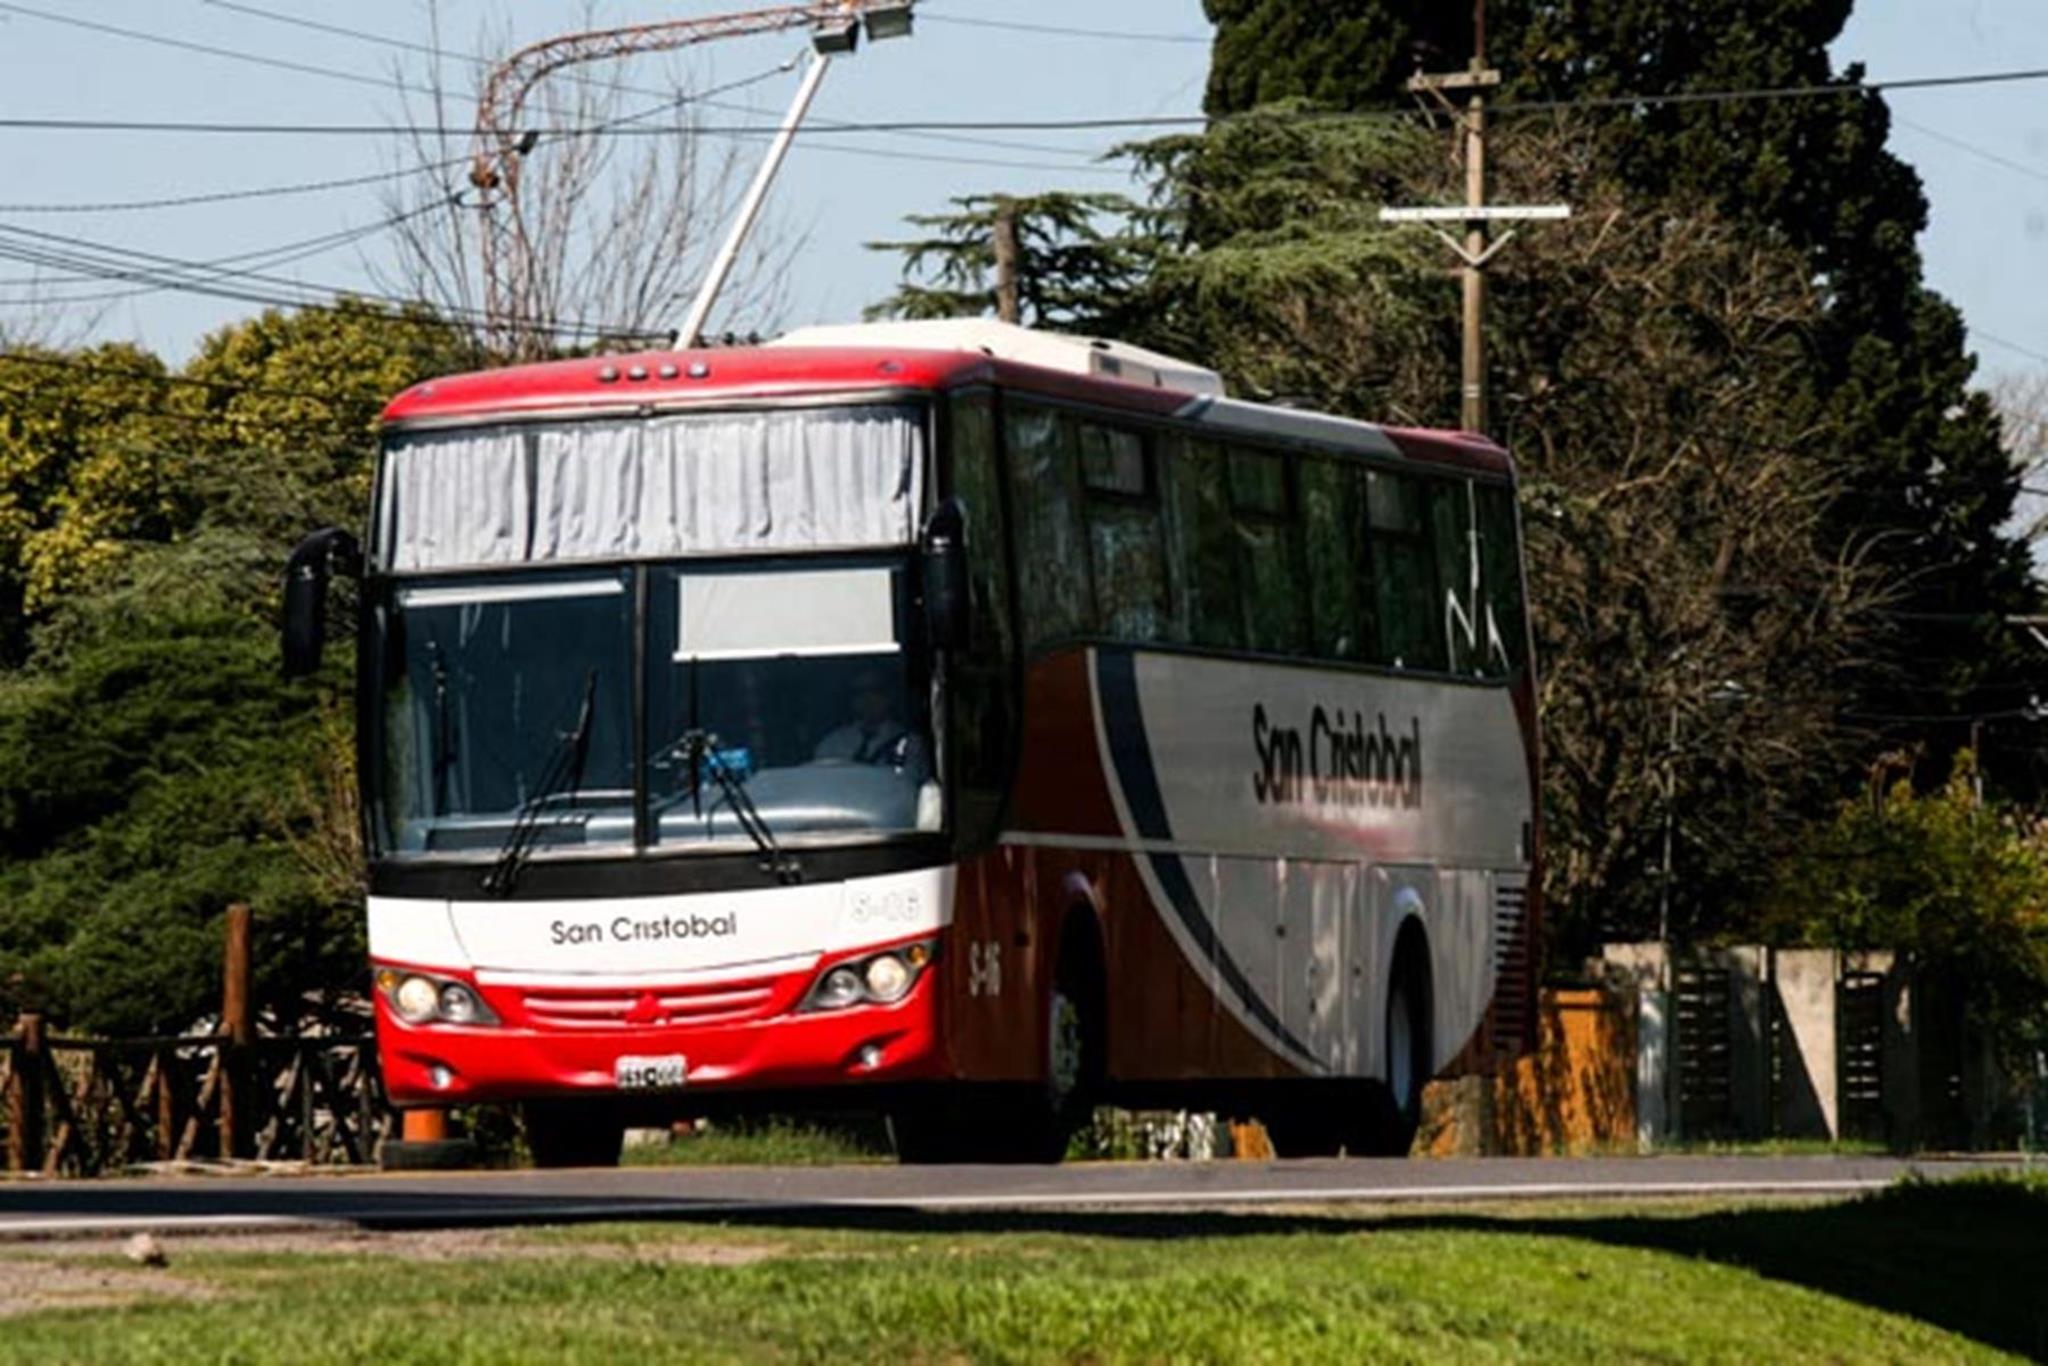
collective, transportation, bus, transport, motor vehicle, cable car, mode of transport, vehicle, public transport, tram, tree, plant, compact car